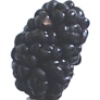
Label: mulberry